TXE

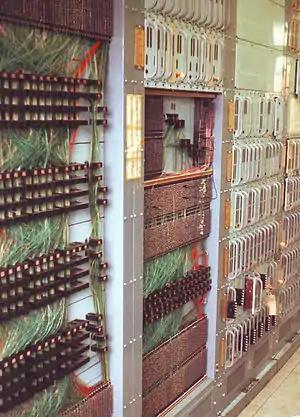
TXE2 Ambergate Calling Number Generator (CNG) and Class of Service (COS) rack

In TXE2s, a call which terminated within the same exchange went through seven switching stages, whereas a call going out to another exchange went through just three switching stages. The switches were designated as A, B, C and D (the paths were A-B-C for outgoing, A-B-C-D-C-B-A for internal and D-C-B-A for incoming). The common control equipment consisted of B- and C-switch selectors, supervisory selectors (a supervisory relay set stayed in-circuit throughout each call), Register Selectors, Registers and Call Control.